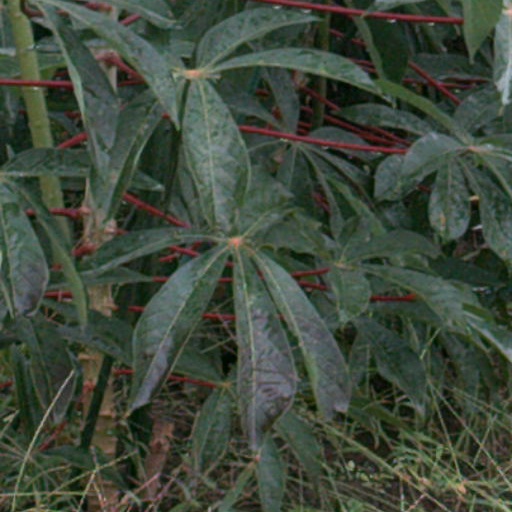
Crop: cassava